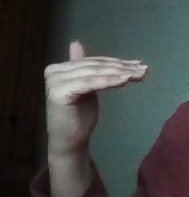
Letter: khaa